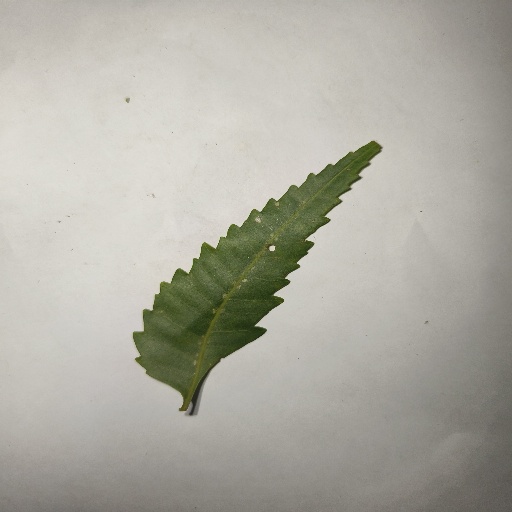
Species: Neem
Leaf condition: Shot Hole Leaf